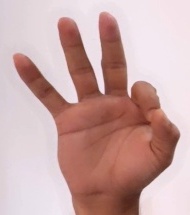
ASL sign: 9